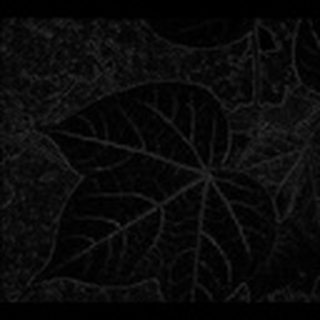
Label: healthy_cotton